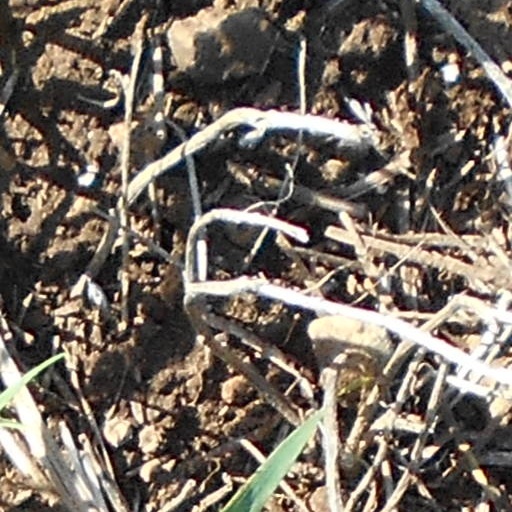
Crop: wheat